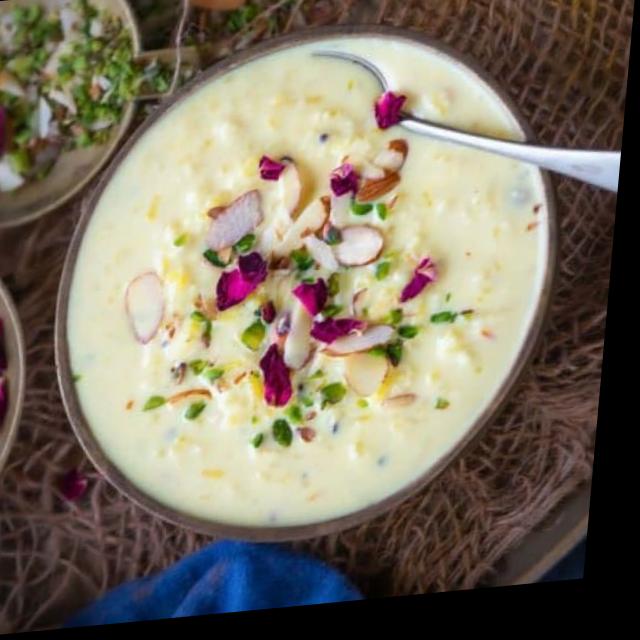
Dish: kheer